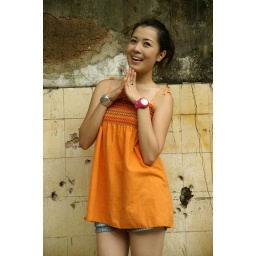
girl in orange